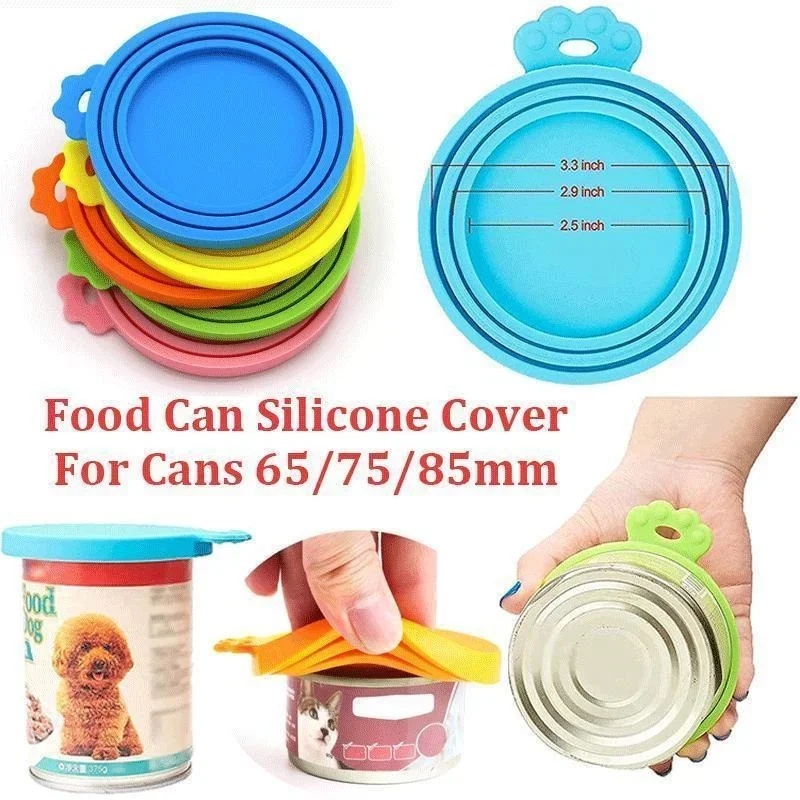
Reusable 3 In 1 Pet Food Can Silicone Cover Dogs Cats Storage Tin Cap Lid Seal Cover Pet Supplies Suitable For 8.5cm/7.5cm/6.5cm
Brand: Fido's Fabulous Finds
SPECIFICATIONS Description: Feature 1.Double head design, delicious without: a scrape, can be dug, can also feed canned spoon. 2.Multi-loop slot inverted without leakage: embedded seal design isolation air absorption good package difficult to leak. 3.Streamlined handle delivers nutritious delicious: streamline handle design length moderate holding comfortable. 4.Considerate design easy opening cover: convenient grab edge smooth delicate comfortable. 5.Easy cleaning, forming one body: integrated Design, Clean without pressure Clean without residue. 6.Soft silica gel is not easy to deformation: difficult to deformation aging seal insurance can be used for long time. Specifications: Product Name: pet silicone can cover Material: environmental protection silica gel Can cover: suitable for three sizes: 65mm diameter; 75mm; 85mm Size: as shown Package Included: Pet silicone canned lid
Category: Animals & Pet Supplies > Pet Supplies > Pet Food Containers